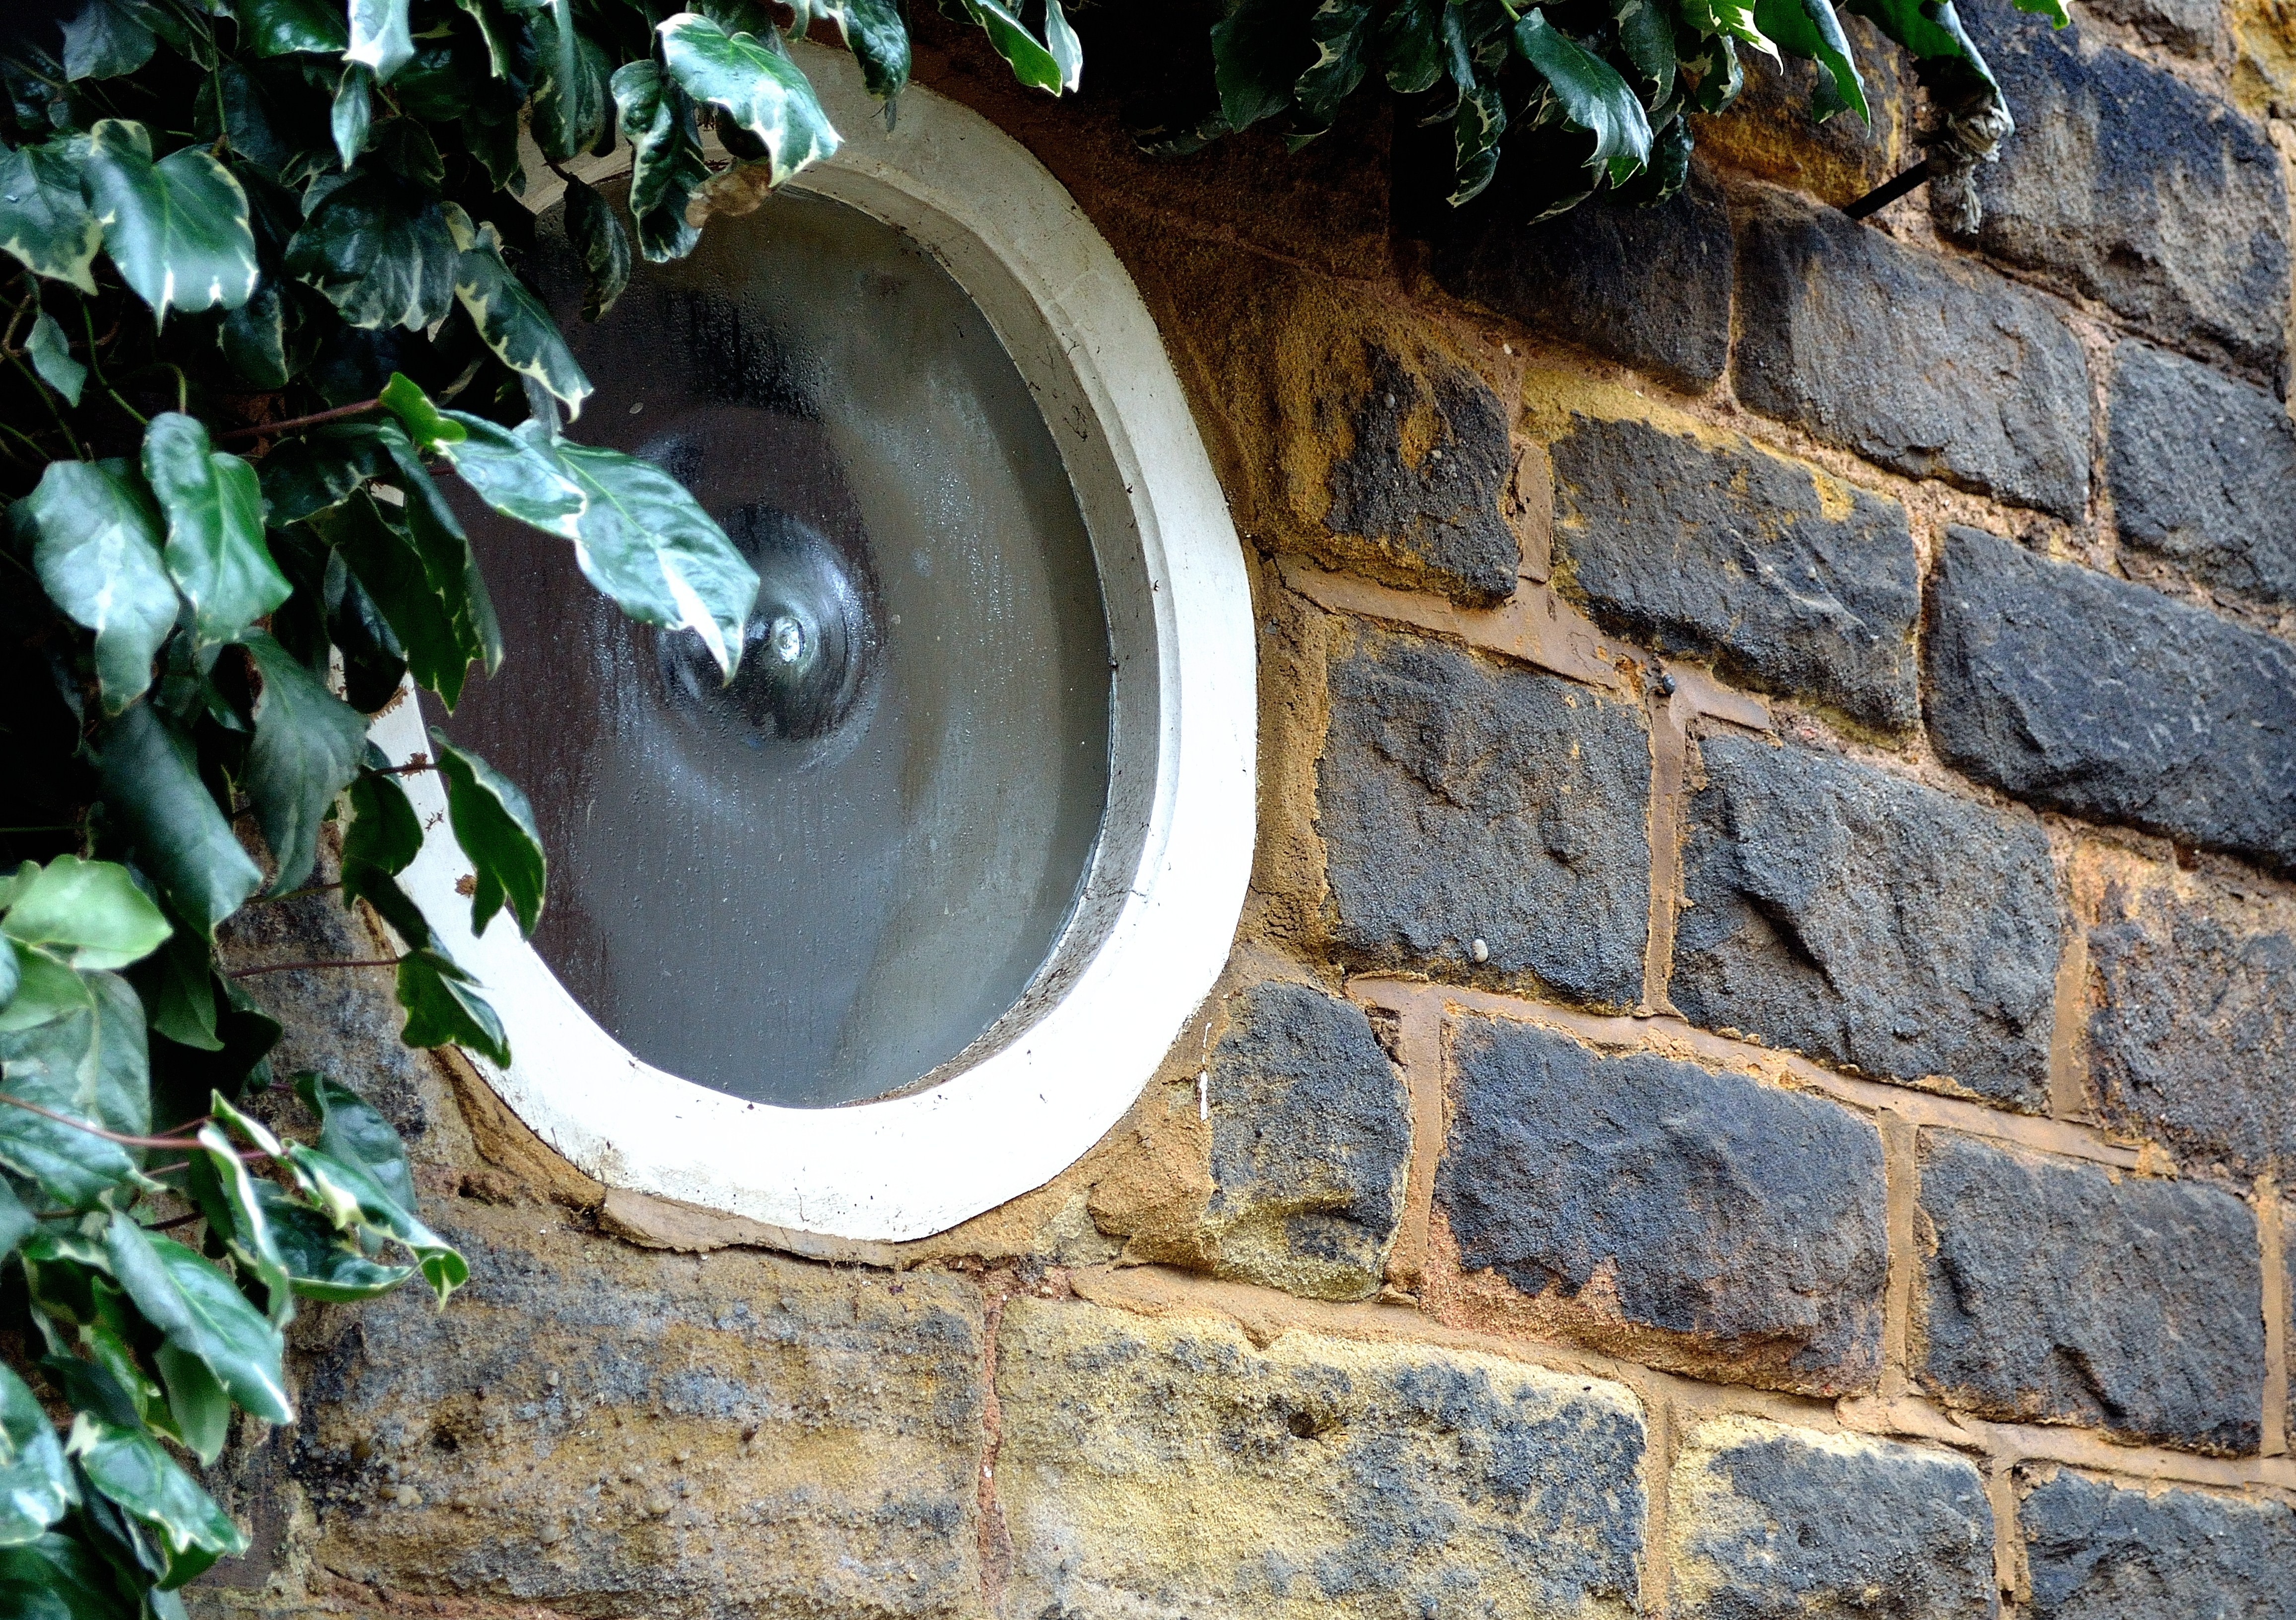
water, rock, architecture, wood, round, window, wall, green, ivy, soil, blue, circle, background, united, kingdom